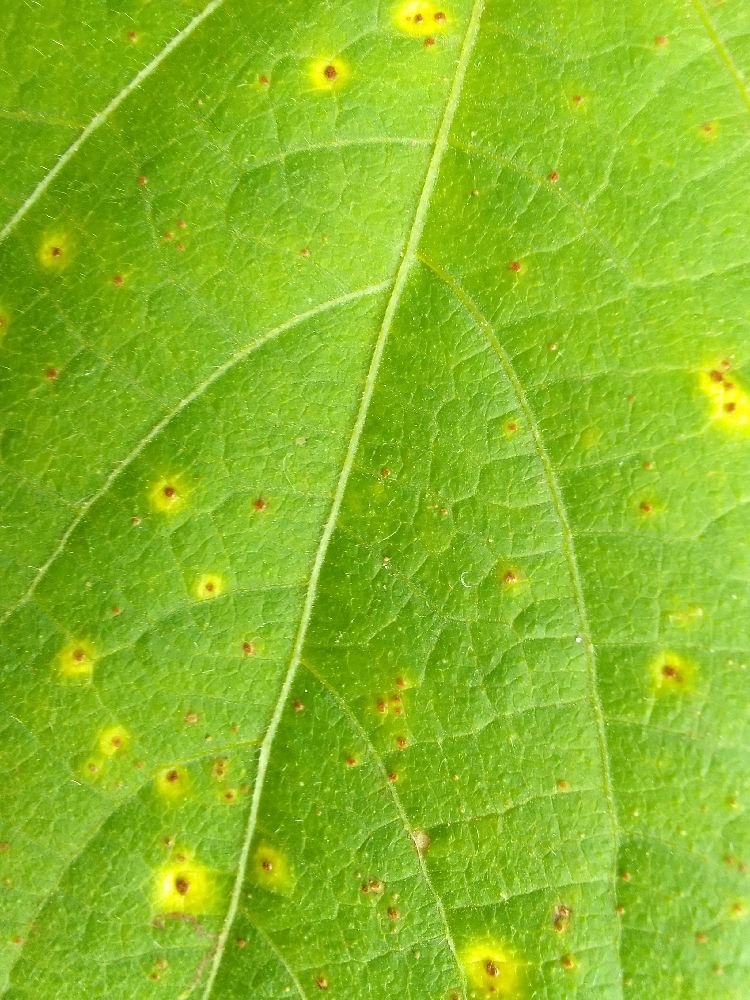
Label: rust